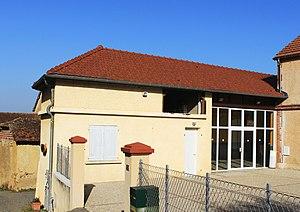
Salle des fêtes de Trouley-Labarthe (Hautes-Pyrénées)
Trouley-Labarthe est une commune française située dans le département des Hautes-Pyrénées, en région Occitanie.